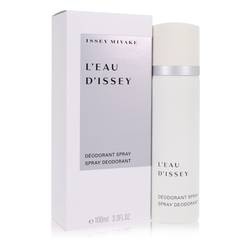
L'eau D'issey (issey Miyake) Deodorant Spray By Issey Miyake
L'eau D'issey (issey Miyake) Perfume by Issey Miyake, Launched by the design house of issey miyake in 1992, l\'eau d\'issey is classified as a sharp, aquatic fragrance. This feminine scent possesses a blend of fresh water florals including lily. Along with a touch of carnation.
Brand: Issey Miyake
Category: Health & Beauty > Personal Care > Deodorants & Anti-Perspirant